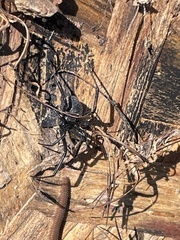
Species: Lactrodectus_hesperus